Evans Cycles

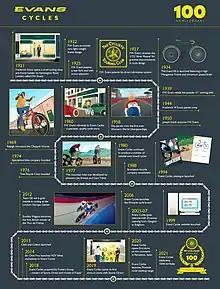
100 years of Evans Cycles - a timeline

The business was created by a London cyclist, Frederick W. Evans. He created what "The Bicycle" UK magazine described as a quick-release and reversible rear wheel device, an ingenious feat for which he was awarded the Cyclists' Touring Club's first silver plaque as the inventor or producer of the greatest improvement in cycle design, construction or equipment during the year 1925.